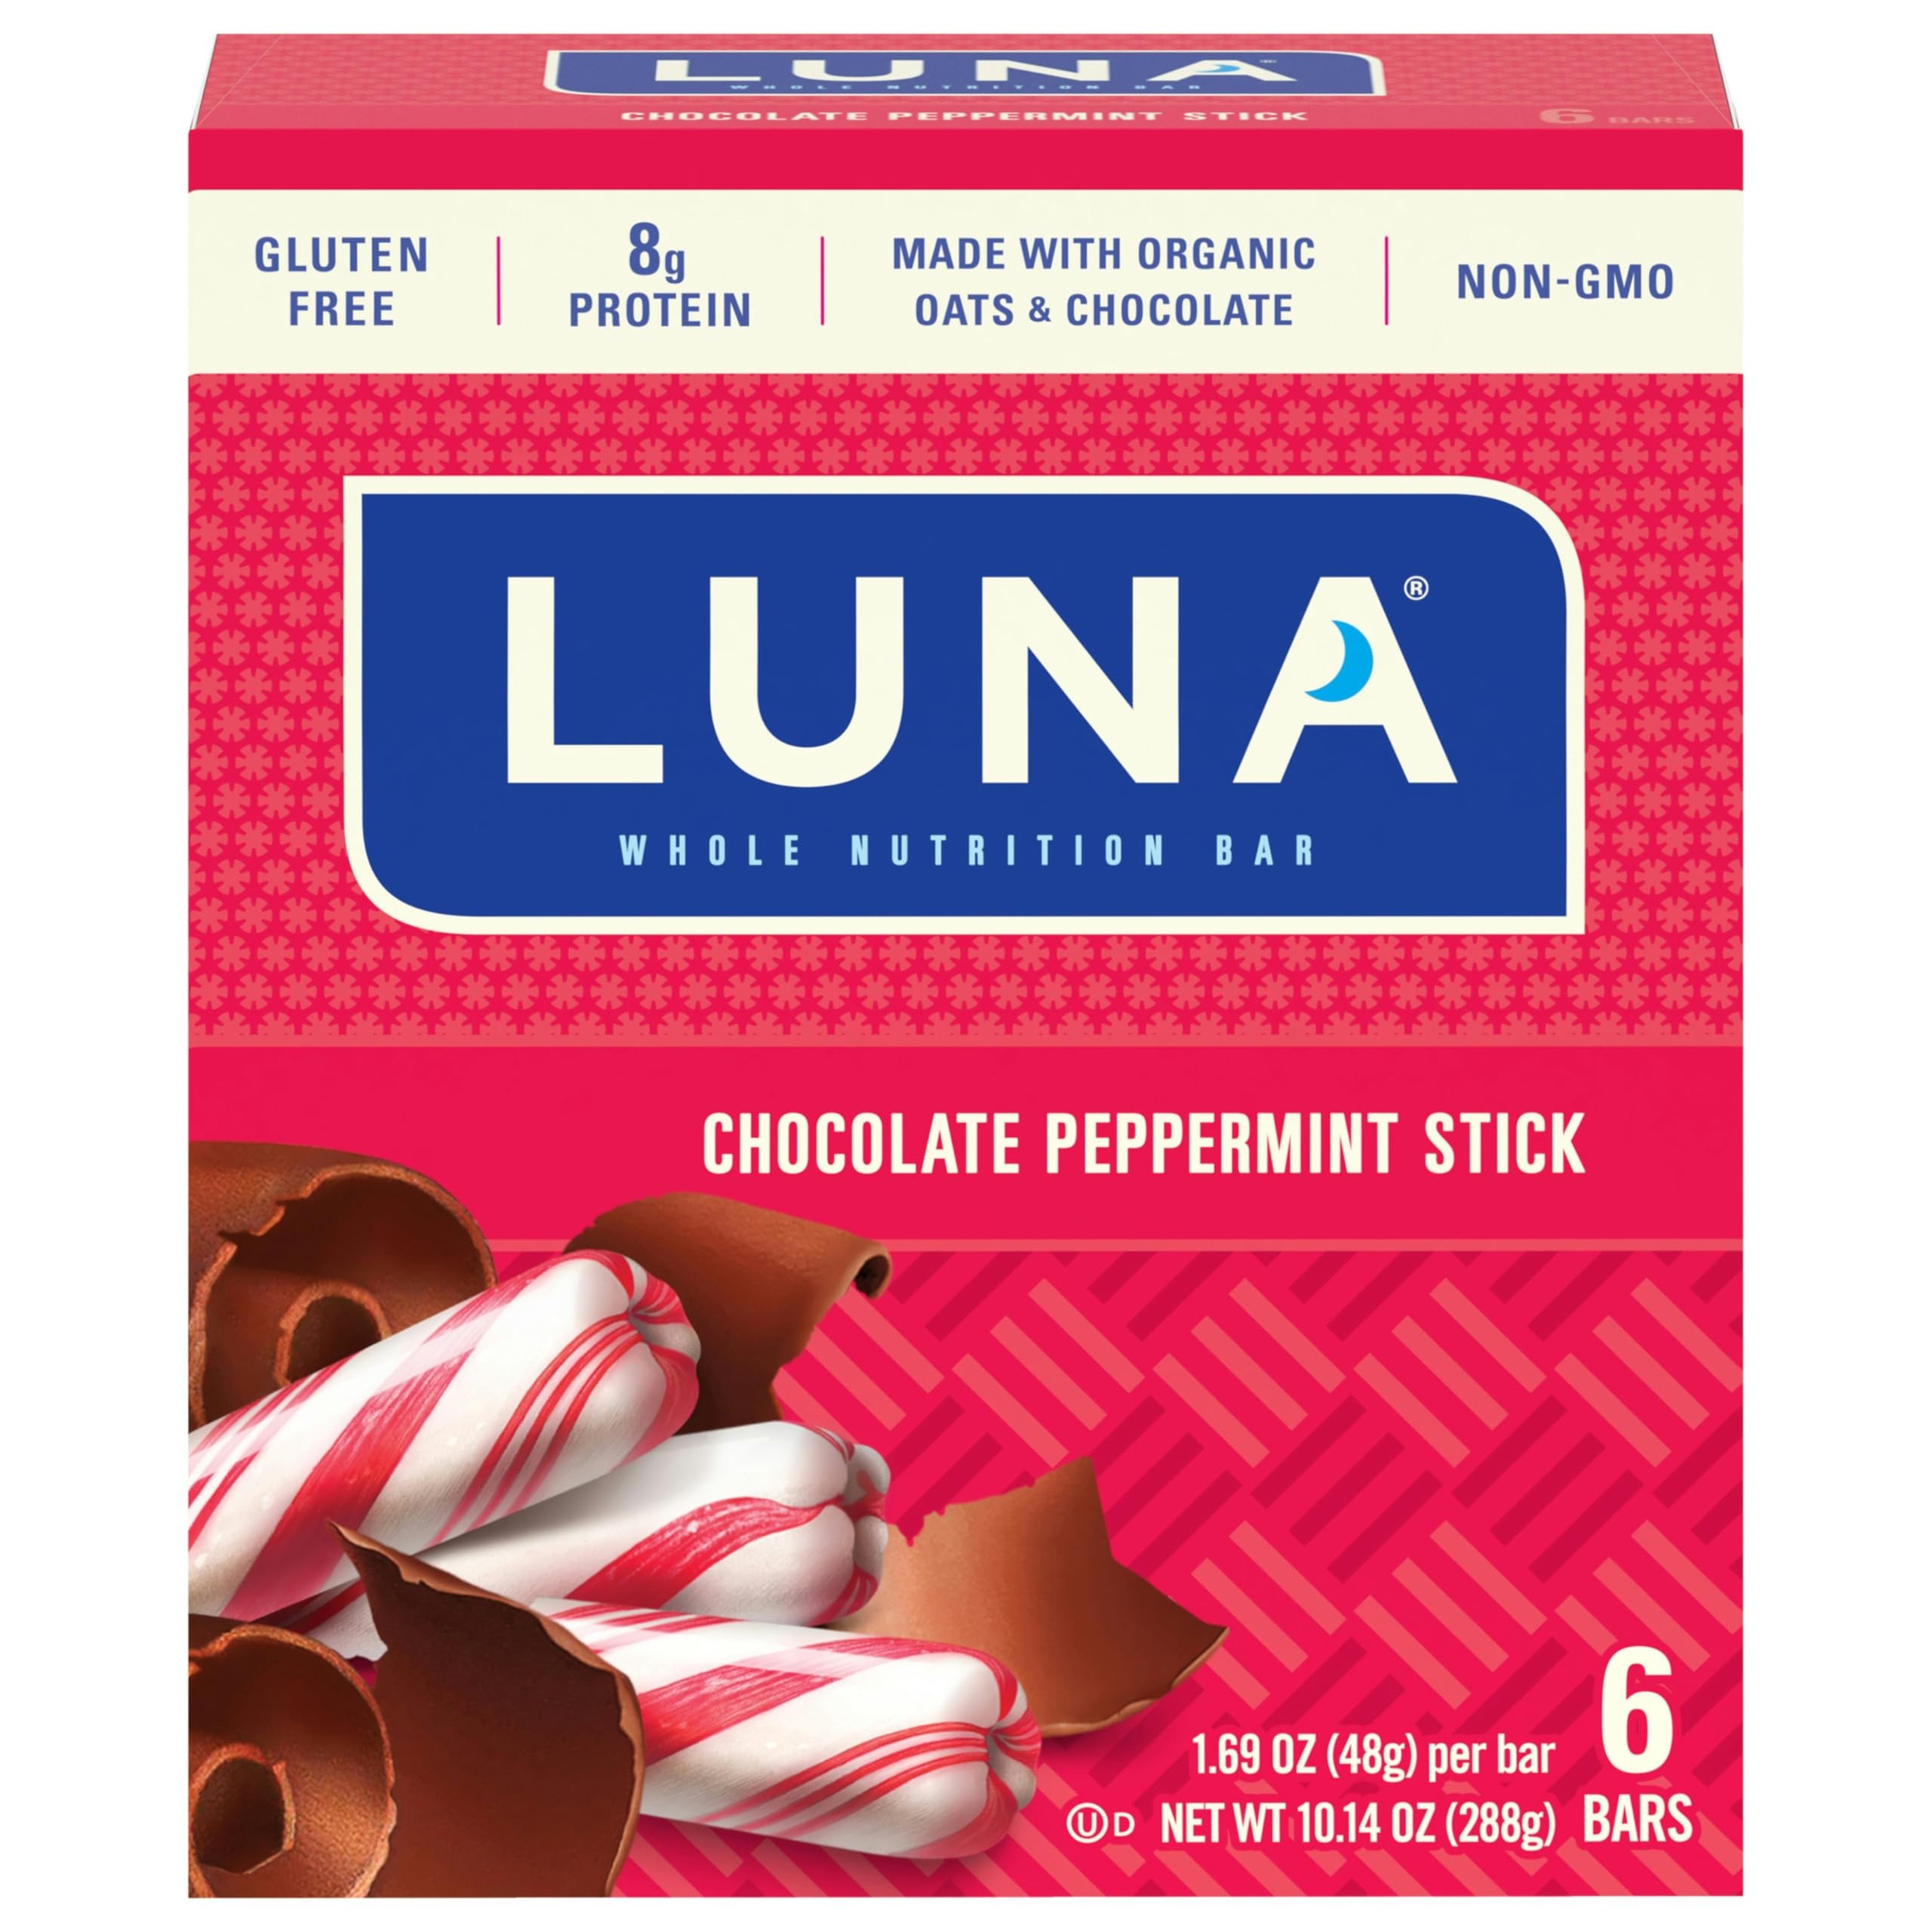
Item Name: Generic L.una Chocolate Peppermint Stick Bars 10.14OZ Pack of 6
Bullet Point 1: High-Quality Ingredients: Crafted with premium, all-natural ingredients to ensure the best taste and nutritional value in every bite.
Bullet Point 2: Convenient On-the-Go Snack: Perfectly sized for a quick, nutritious snack anytime, anywhere—ideal for busy lifestyles, travel, or post-workout refueling.
Bullet Point 3: Trusted Brand: Produced by reputable brands known for their commitment to quality, nutrition, and taste, ensuring you get a product you can trust.
Bullet Point 4: Nutrient-Packed: Loaded with essential nutrients, including protein, fiber, vitamins, and minerals, to support your overall health and well-being.
Product Description: Indulge in the festive flavors of L.una Chocolate Peppermint Stick Bars, a perfect blend of rich chocolate and cool peppermint, ideal for a refreshing and satisfying snack.
Value: 10.14
Unit: Ounce

Price: 92.99